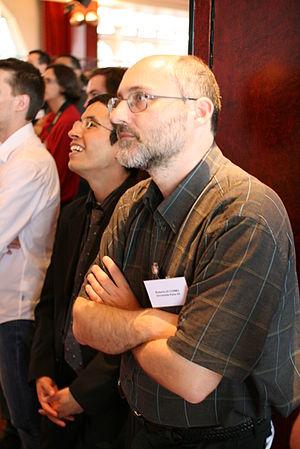
Roberto Di Cosmo est un chercheur informaticien italien, installé en France, membre du laboratoire Preuves, Programmes et Systèmes de l'université Paris Diderot.